Memorial Mound, Copenhagen

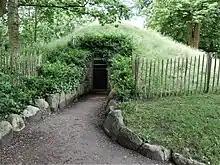
The Memorial Mound in 2020

The Memorial Mound, situated on a slope in Søndermarken, close to Frederiksberg Palace, is a memorial to Danish emigrants in Copenhagen, Denmark.